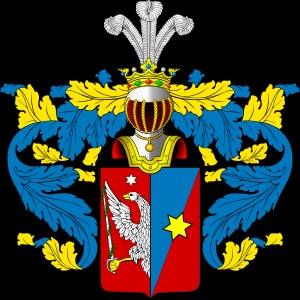
Sergueï Vladimirovitch Mikhalkov est un poète et écrivain russe et soviétique, né le 27 février 1913 à Moscou et mort le 27 août 2009.